Tennessee State Route 19

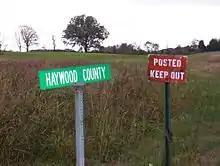
Scenic view in Haywood County, TN (2004)

State Route 19 begins in Golddust at the intersection of Crutcher Lake Road and Four Mile Lane. The first several miles of SR 19 traverse the Mississippi River valley with expansive flood plains and large farmland. SR 19 ascends a steep bluff and traverses the rolling hills of West Tennessee as it continues east through Ripley, Nutbush and Brownsville to reach its eastern terminus at I-40.